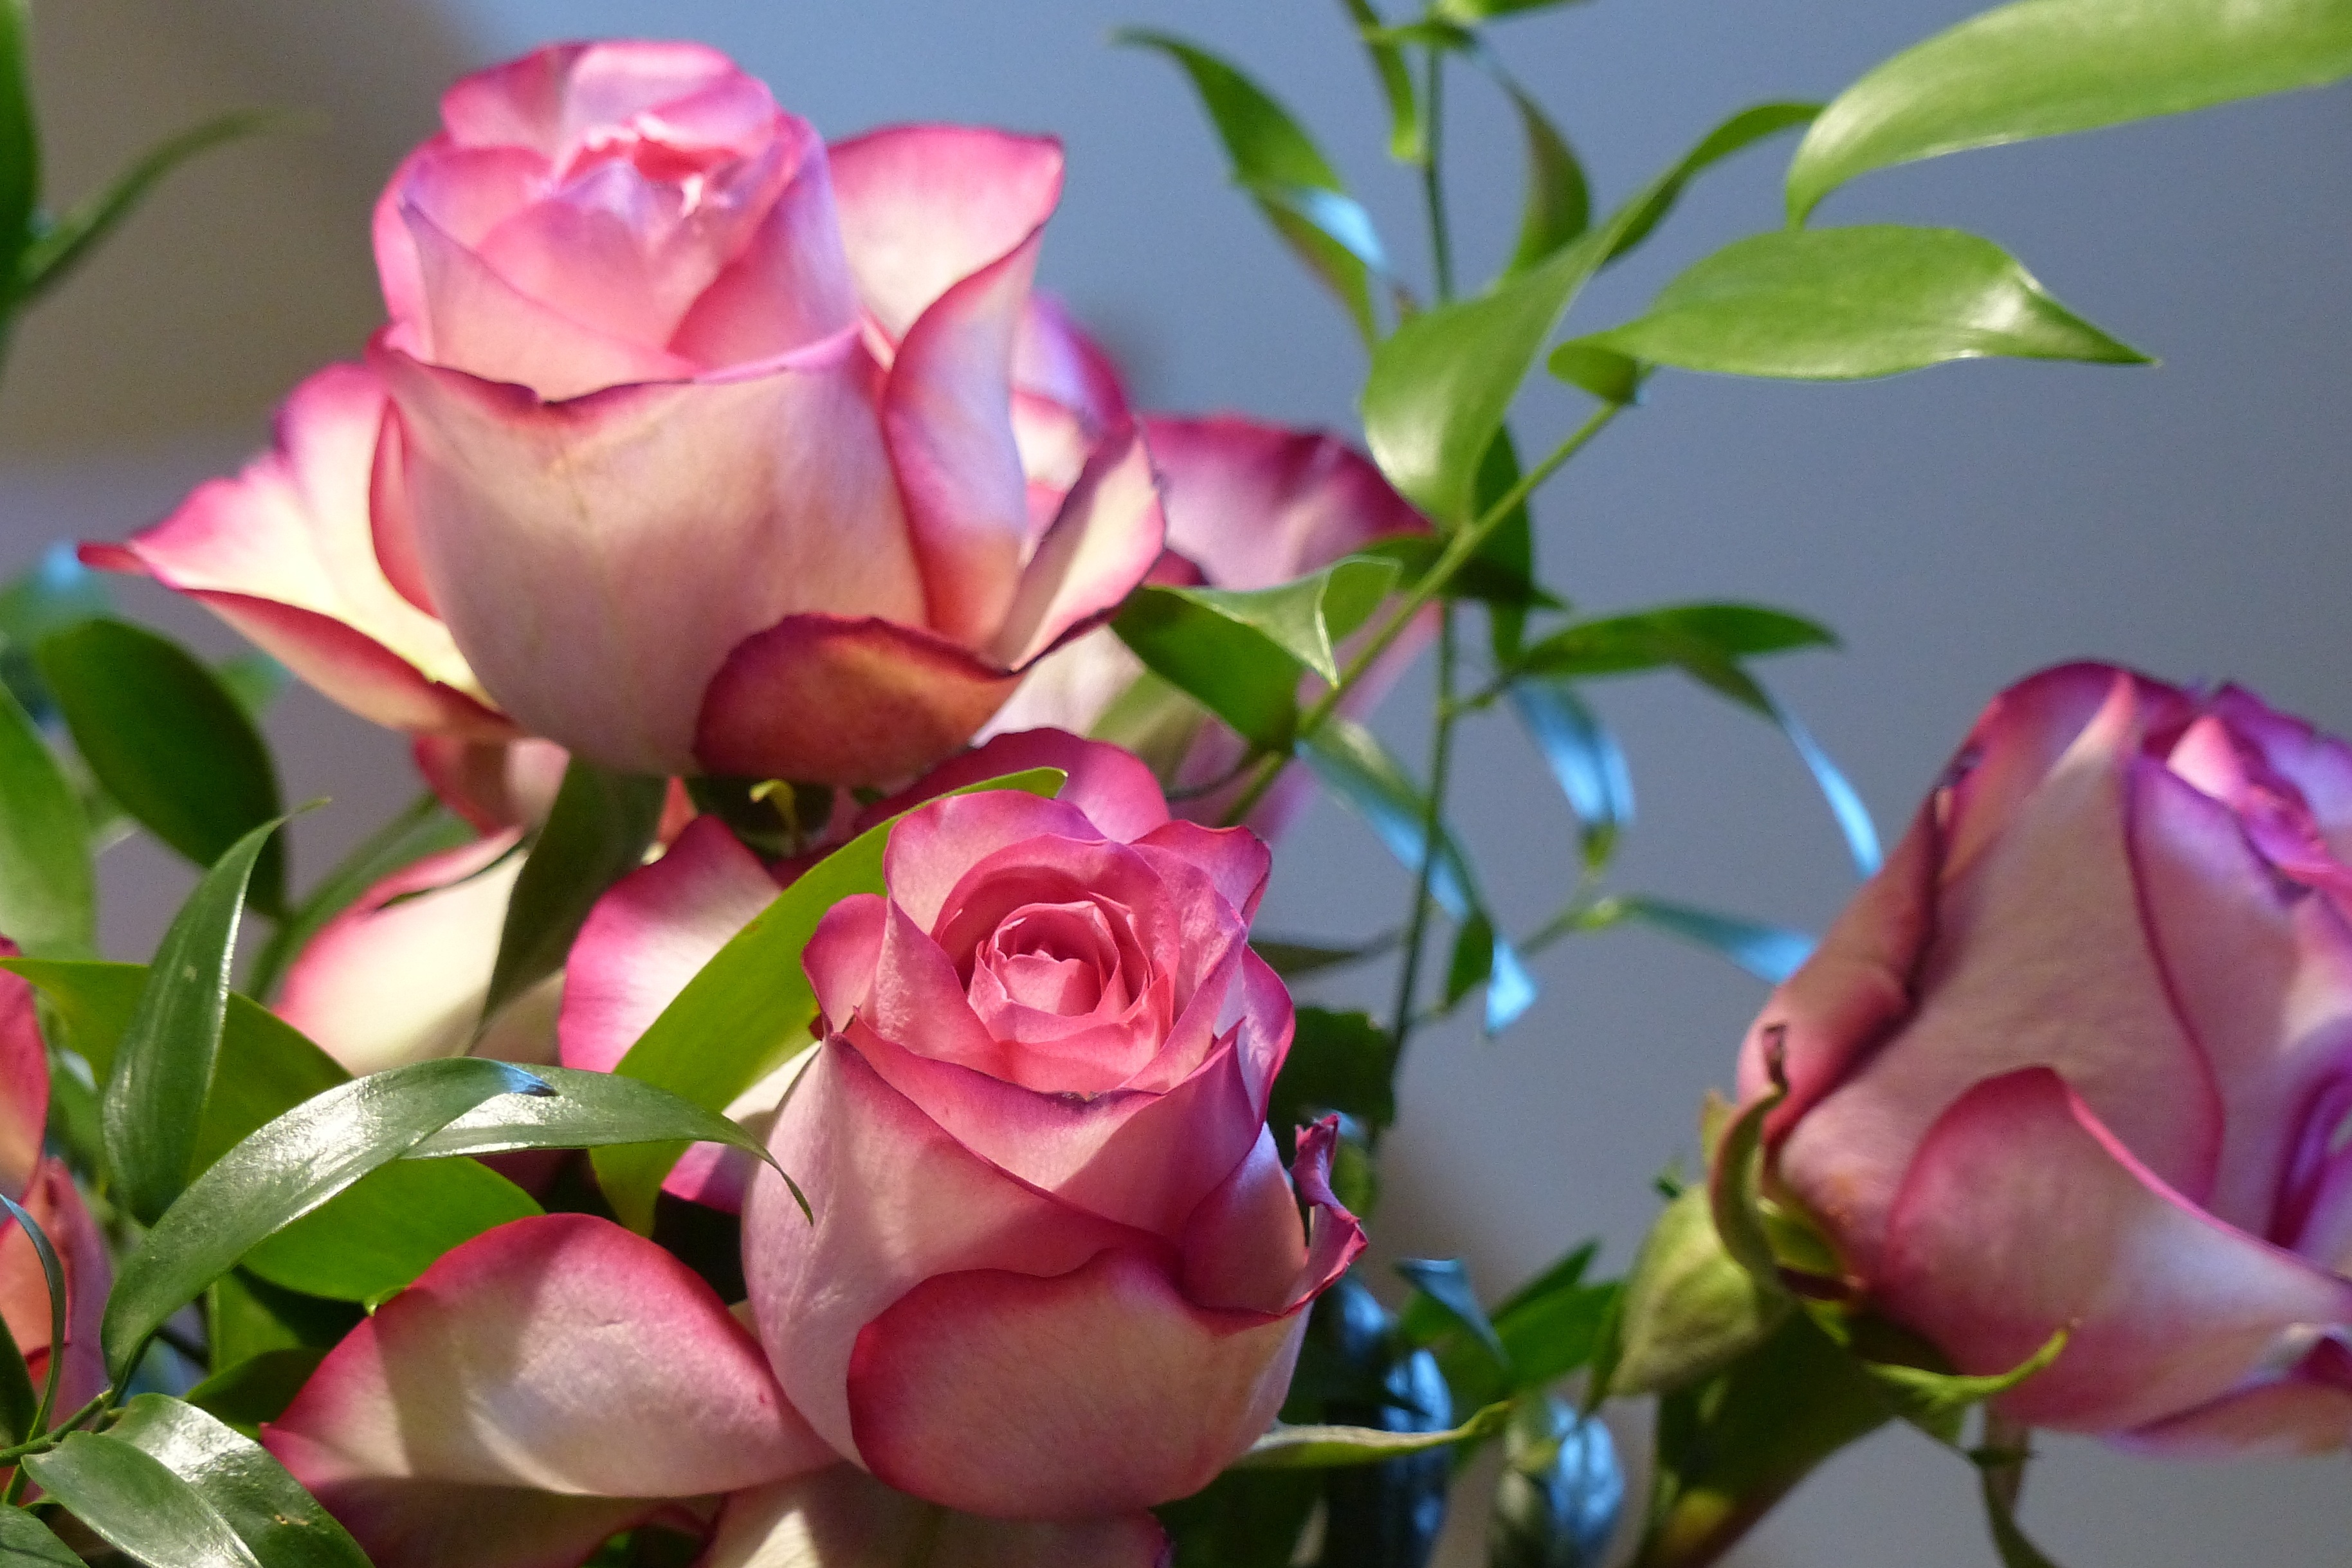
blossom, plant, flower, petal, bloom, bouquet, rose, pink, flora, decorative, floristry, floribunda, rose bloom, flowering plant, garden roses, rose family, rosacea, land plant, rose order, ecuador rose